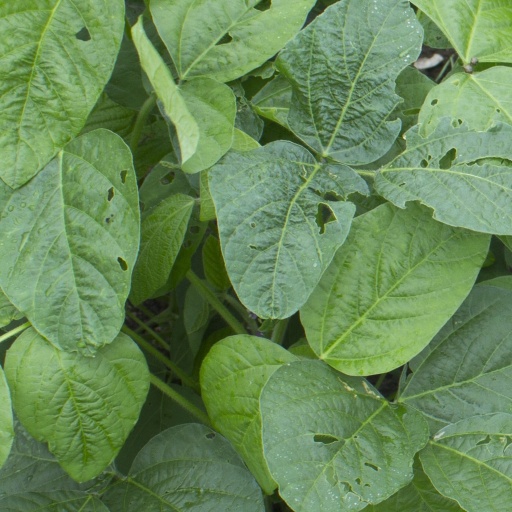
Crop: soybean